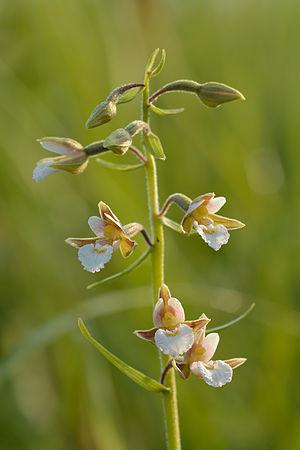
Cette liste de Tracheophyta de Bosnie-Herzégovine, ainsi que d’espèces introduites est un aperçu incomplet d’espèces de mousses, de fougères, de gymnospermes et d’angiospermes citées dans la littérature disponible en langues bosniaque, croate, serbe et serbo-croate. Cet aperçu n’inclue pas des espèces cultivées ni celles occasionnellement introduites.
Nouans-les-Fontaines est une commune française du département d'Indre-et-Loire, dans la région Centre-Val de Loire.
Le Vallon de Pré Mous ou Vallon de Pré Mout est un site naturel situé à l’ouest de la commune de Chaugey, dans le département de la Côte-d'Or